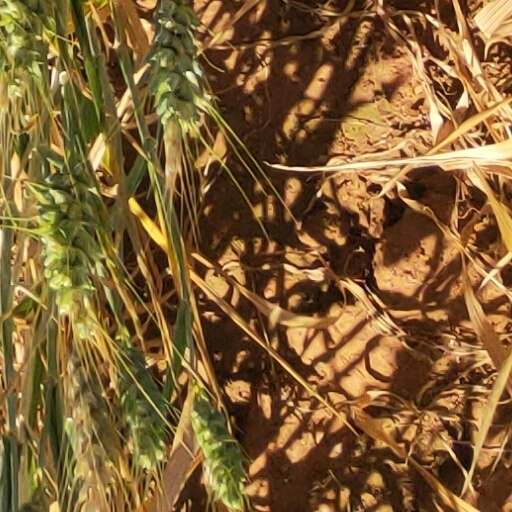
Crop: wheat